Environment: real
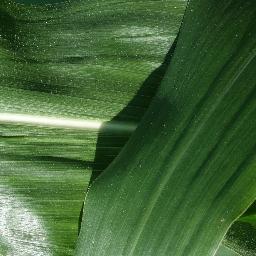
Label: healthy